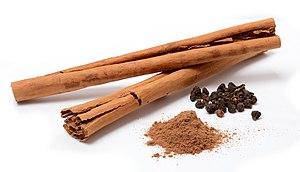
Bâtons poudre et fleur de cannelle de Ceylan.
La cannelle est une épice provenant de l'écorce intérieure d'une des espèces de cannelier du genre Cinnamomum.
La culture swahilie est la culture partagée par les populations de la côte de l'Afrique de l'Est. Le terme viendrait du pluriel du mot arabe sahel ساحل : sawahil سواحل, qui signifie côte ou frontière. Ces populations sont d'origine bantoue avec des apports arabes et, dans une moindre mesure, persans. Les cités-États côtières comme Mombasa, Gede, Malindi et les archipels de Zanzibar, des Comores, de Kilwa et de Lamu, formaient une unité de culture swahilie prospère et renommée, vivant du commerce de marchandises africaines destinées aux marchés locaux et orientaux. Ces populations parlaient des langues voisines, variantes du swahili, et partageaient un certain nombre de valeurs propres. C'est avant tout une culture urbaine, africaine et musulmane. Les arabes appelaient al-Zanj les territoires sous la domination de ces cités, d'où le nom souvent donné à la région de « Zenj » ou « Zanguebar ».